Escola Preparatória de Cadetes do Exército

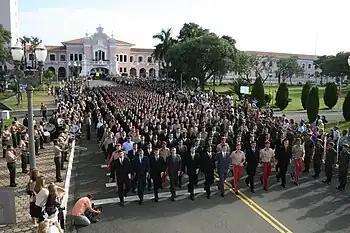
Solemnity of Entry into the Gates

The difficulties were not restricted only to the construction. Decree Number 166 of November 17, 1961, turned the Preparatory Schools of Army Cadets of Porto Alegre and Fortaleza into lower-level Military Schools (Colégios Militares) and its Article 3 read: "The Preparatory School of Army Cadets in Campinas will be extinguished on December 31, 1963, and from the academic year 1962, it will no longer receive new students for the first year."